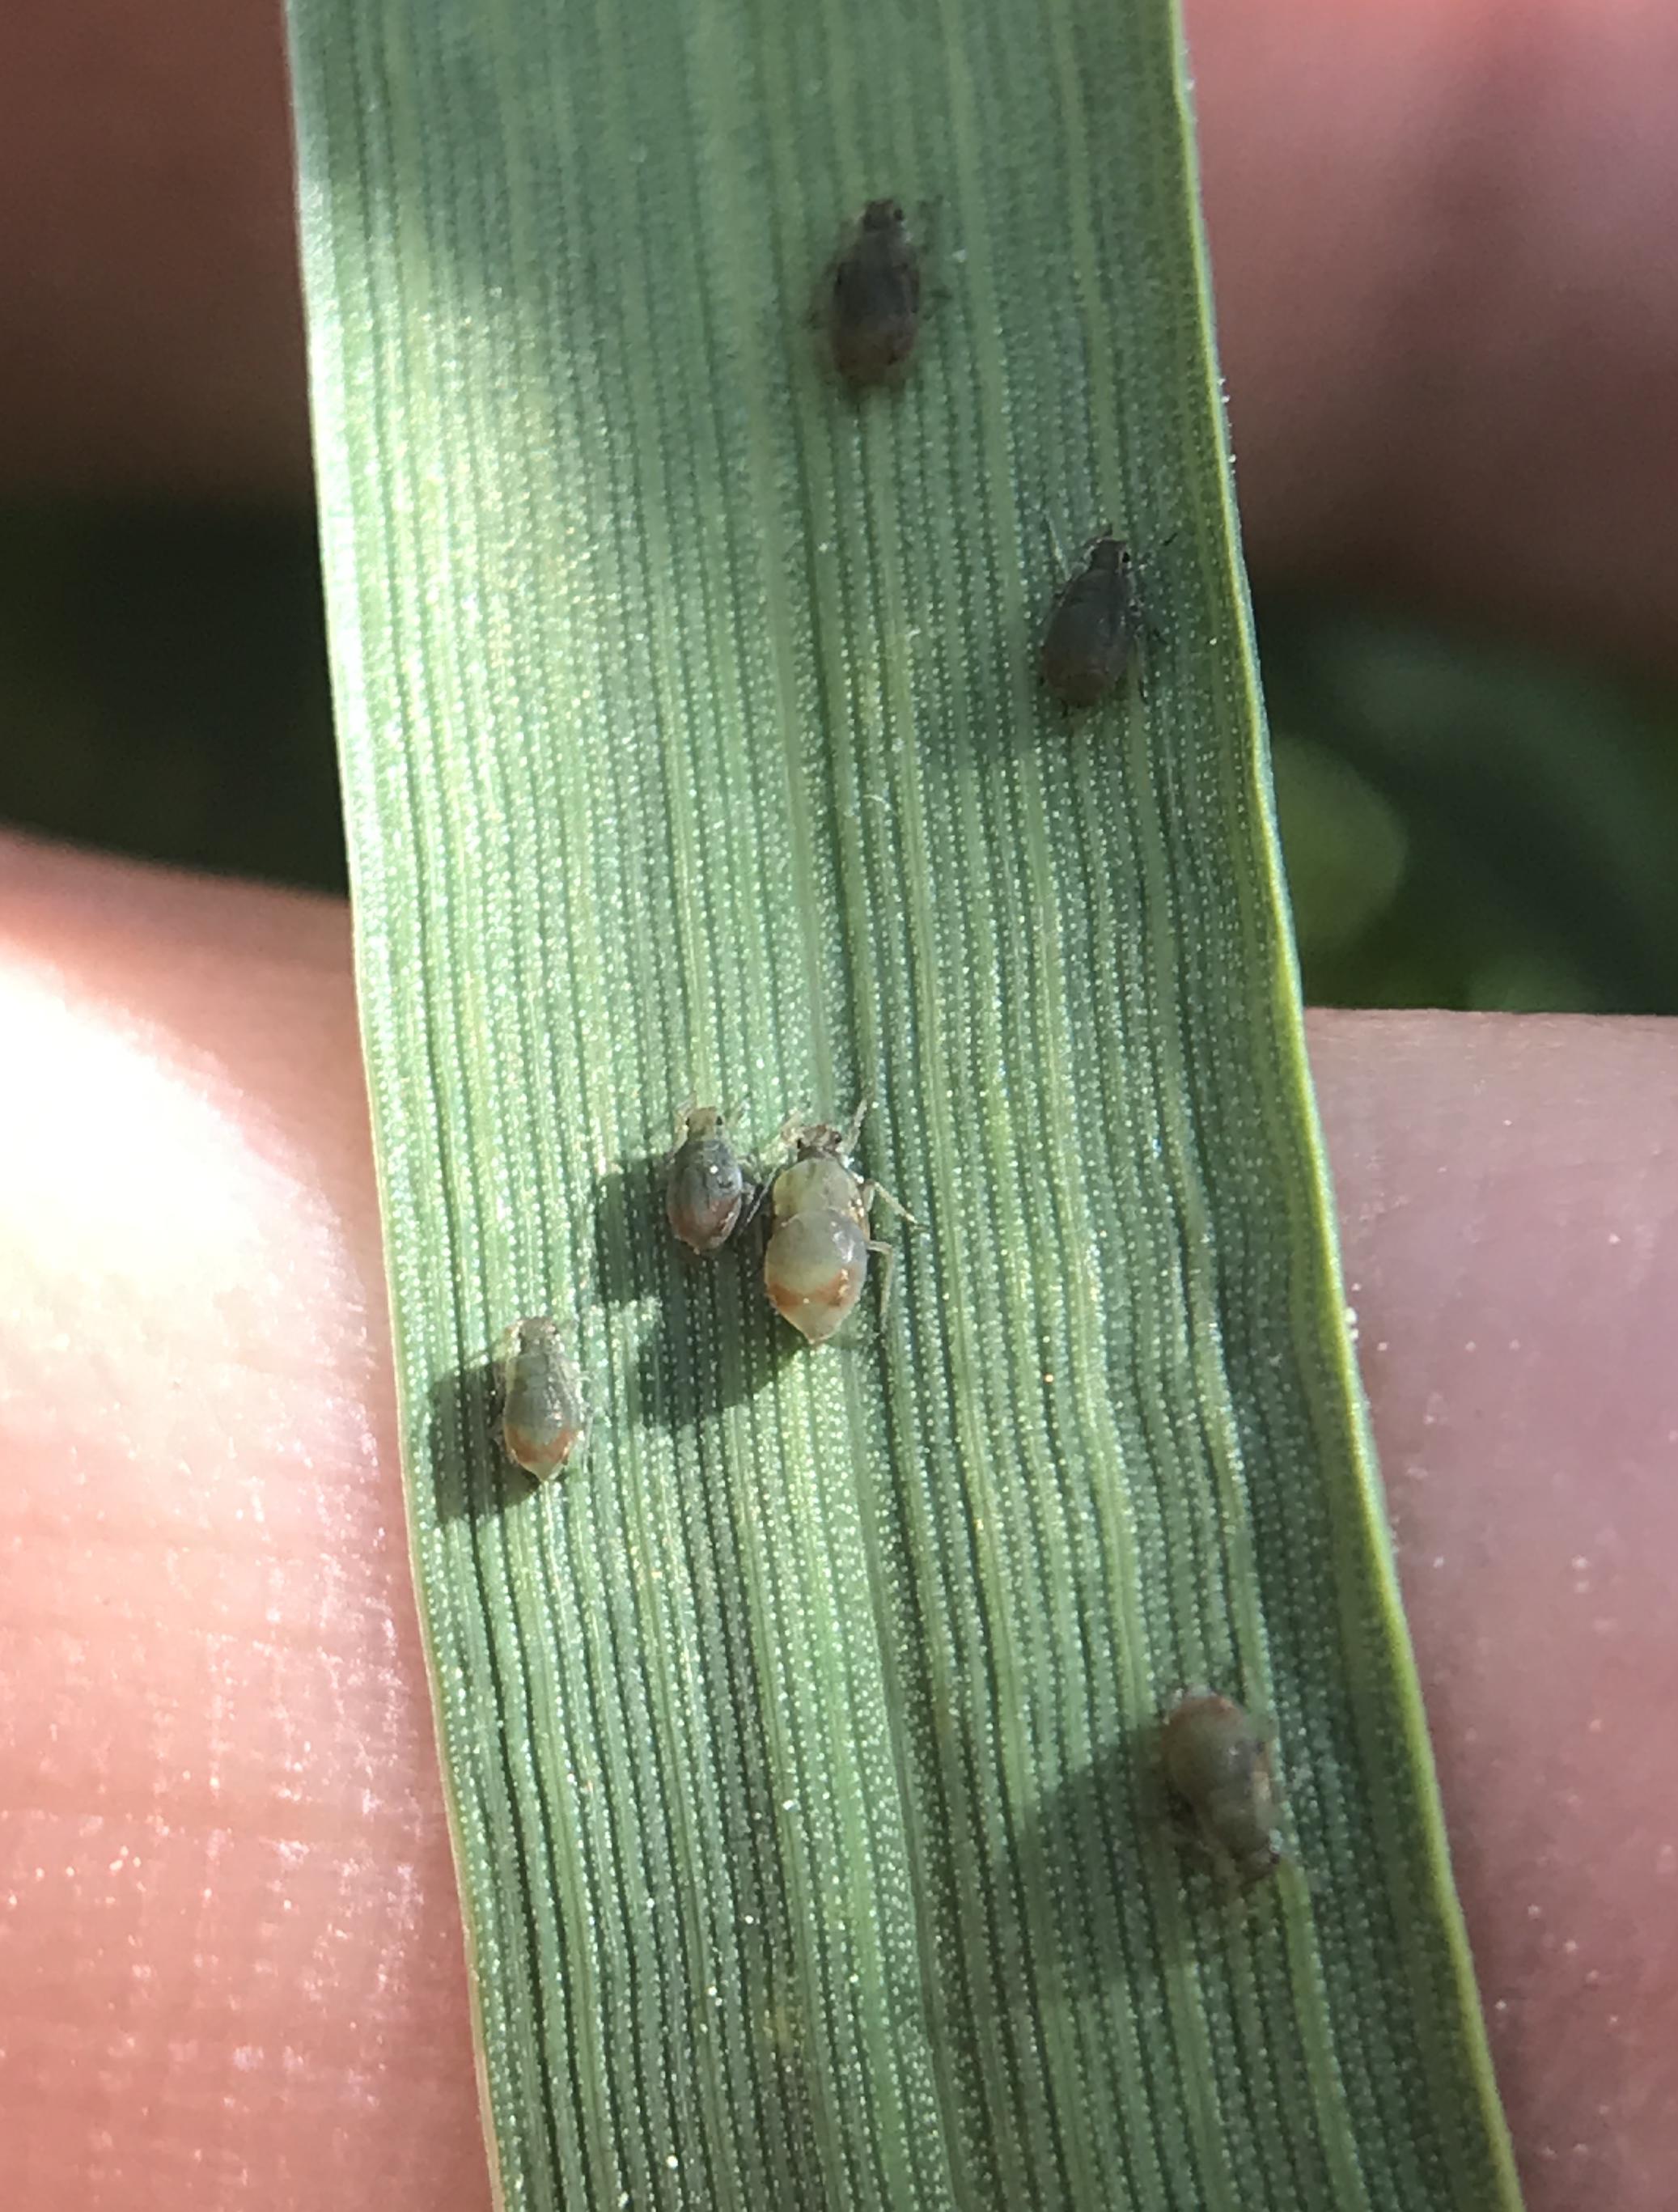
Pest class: bird_cherry_oat_aphid